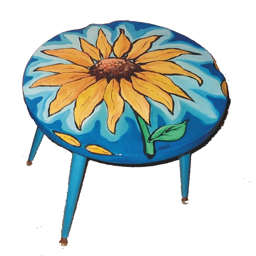
% of the furniture pieces i work on were salvaged from the curb .